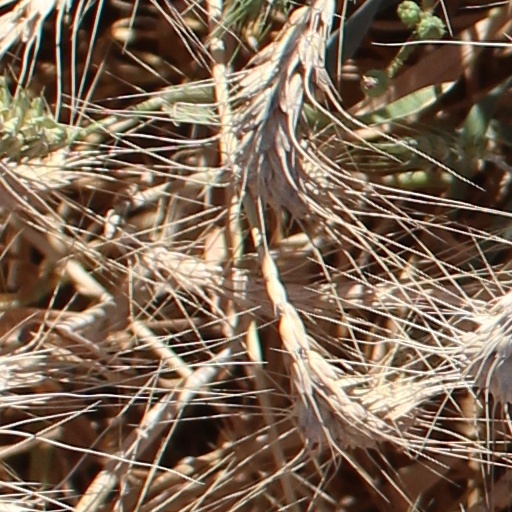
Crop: wheat